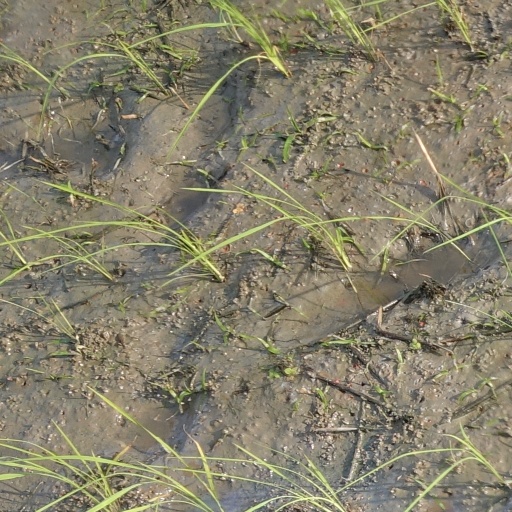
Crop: rice